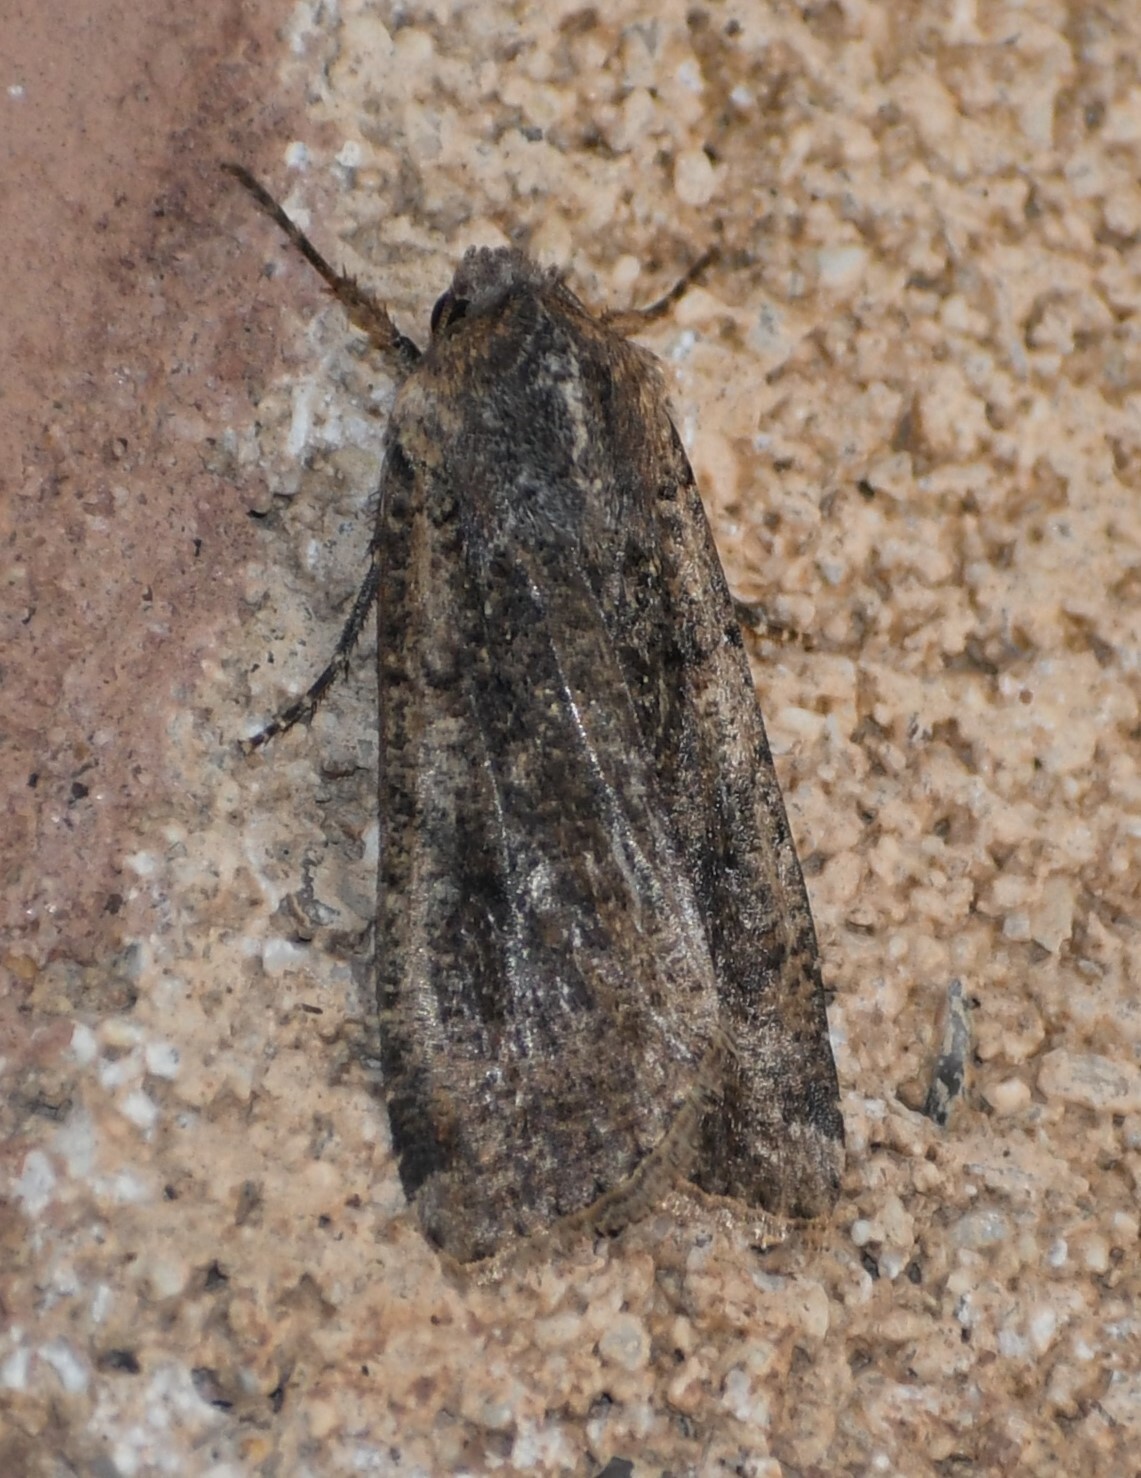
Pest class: cutworms